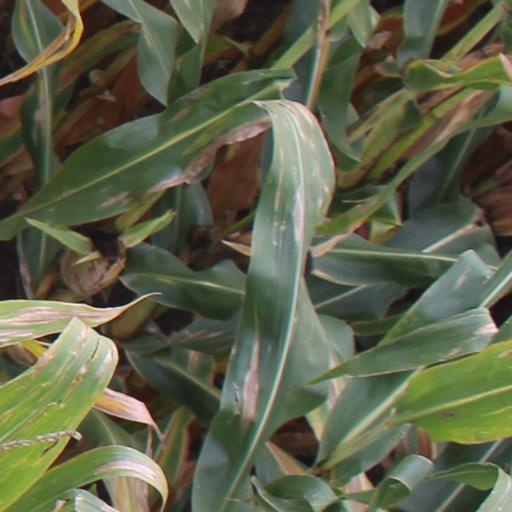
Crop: maize; corn